U.S. Route 97 in California

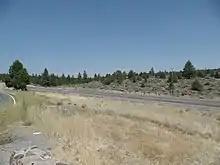
View of US 97 from the viewpoint near Mount Shasta.

US 97 is part of the California Freeway and Expressway System, and is part of the National Highway System, a network of highways that are considered essential to the country's economy, defense, and mobility by the Federal Highway Administration. US 97 is eligible for the State Scenic Highway System, but it is not officially designated as a scenic highway by the California Department of Transportation. US 97 is also part of the Volcanic Legacy Scenic Byway, an All-American Road.